Jan Brueghel the Elder

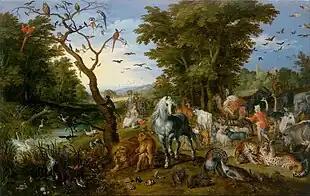
"The entry of the animals into Noah's ark"

Brueghel's flower pieces are dominated by the floral arrangements, which are placed against a neutral dark background. Minor details such as insects, butterflies, snails and separate sprays of flowers or rosemary may occasionally be added but are subordinate to the principal subject. While Brueghel sought out very rare flowers, he used certain common blooms such as tulips, irises and roses to anchor his bouquets. This may have been a response to his patrons' wishes as well as compositional considerations. His bouquets were typically composed of flowers blooming in different seasons of the year so they could never have been painted together directly from nature. Brueghel was in the habit of travelling to make drawings of flowers that were not available in Antwerp, so that he could paint them into his bouquets. Brueghel rendered the flowers with an almost scientific precision. He arranged each flower with hardly any overlap so that they are shown off to their best advantage, and many are shown at different angles. The flowers are arranged by size with smaller ones at the bottom of the bouquet, larger flowers such as tulips, cornflowers, peonies and guelder roses in the centre and large flowers, such as white lilies and blue irises, at the top of the bouquet.